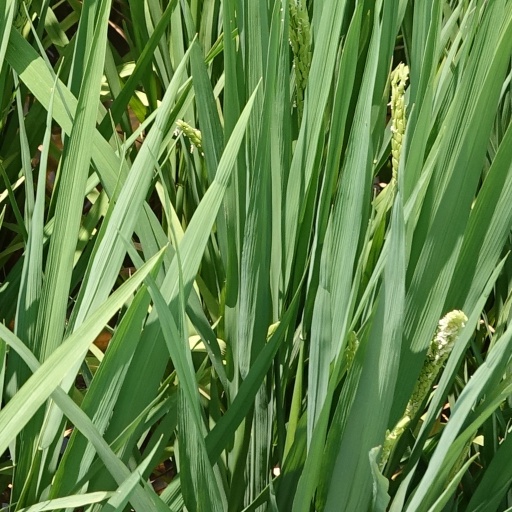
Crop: rice